Huissen

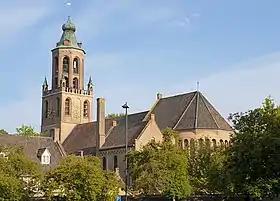
Catholic church 'OLV Ten Hemelopneming'

Huissen was first mentioned in 814 as "Hosenheim". It received city rights in 1314. The town was part of the Duchy of Cleves and became Dutch in as late as 1816. Much of the town was destroyed in World War II. After the war it was rebuilt in the Traditionalist style.